Yi Si-ae's Rebellion

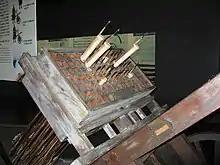
Hwacha launch pad, ignitors placed in the narrow section of each arrow to fire.

Manryeong Pass at Riwon County faces the sea to the south and Mt. Taesan to the north, making it a strategic location for Yi Si-ae to battle government forces.